Wainui Bay

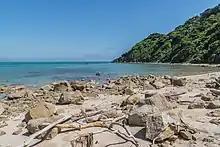
Eastern side of Wainui Bay, on the Taupo Point track

Wainui Bay is within Golden Bay / Mohua, and at the south-eastern end of Golden Bay, in the Tasman Region of the South Island, New Zealand.